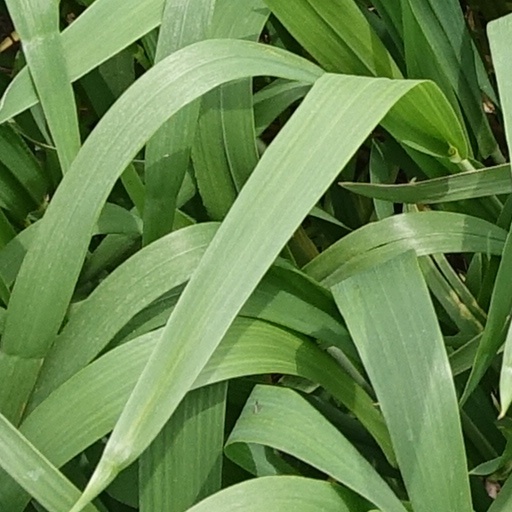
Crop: wheat